Striped keelback

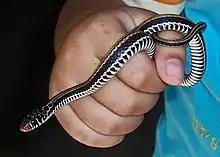
Striped keelback from Banyumas, Central Java, Indonesia

The native range of this snake is the western parts of Indonesia, mostly Sumatra and Java. Boulenger reported this species in Sulawesi, but as this was in 1897 and no other records have been made it is likely this snake is not found there.